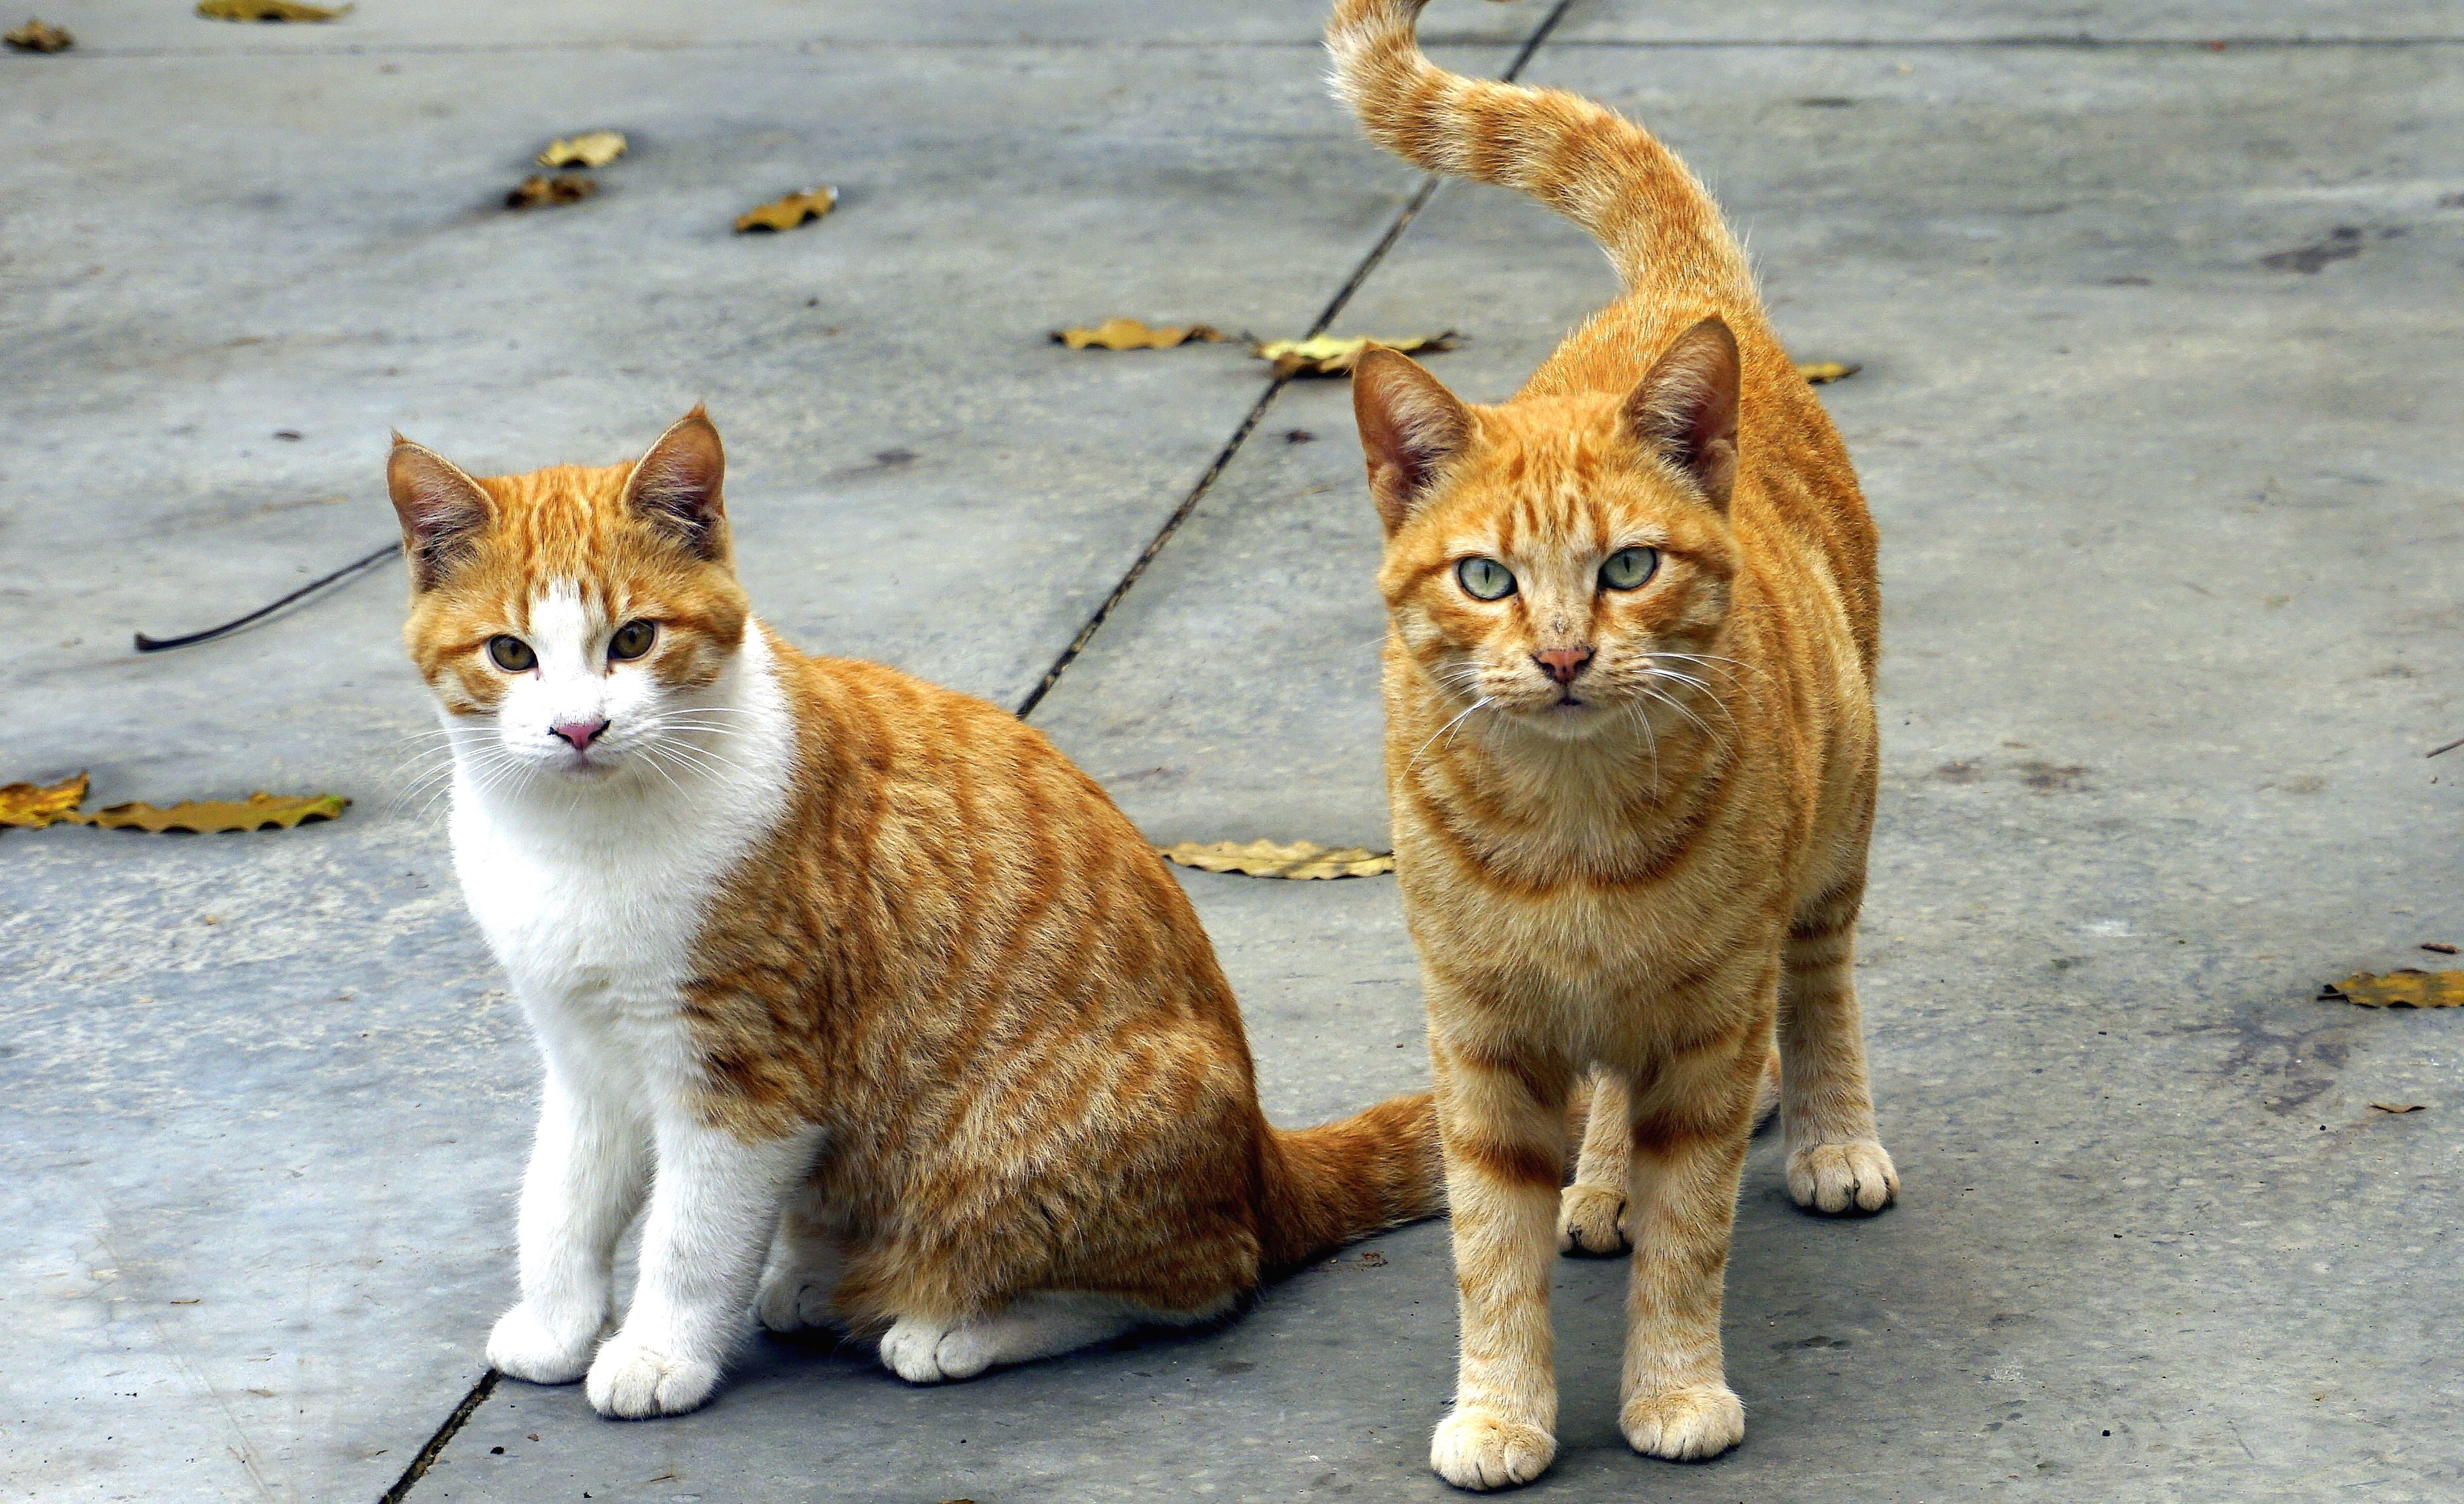
cat, eye, felidae, carnivore, small to medium sized cats, whiskers, yellow, fawn, tree, terrestrial animal, snout, tail, wood, road surface, fur, paw, domestic short haired cat, grass, wildlife, claw, sitting, street, foot